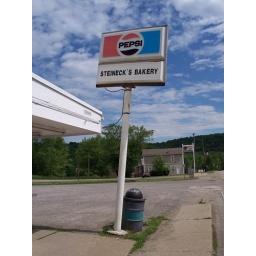
Leaning Pepsi sign on a pole for Steineck's Baker in Mineral City, Ohio.